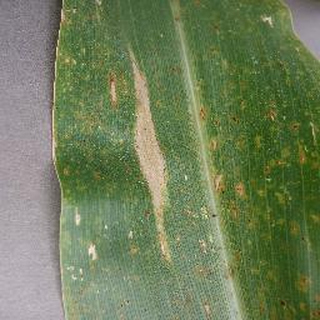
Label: corn_northern_leaf_blight